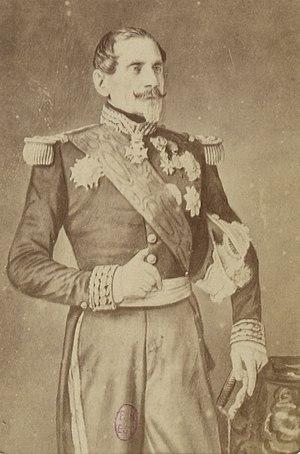
Le général Leroy de Saint-Arnaud, photographie de Pierson.
Armand Jacques Achille Leroy de Saint-Arnaud, né à Paris le 20 août 1798 et mort en mer Noire le 29 septembre 1854, est un officier militaire français, maréchal de France.